Sheldon Pollock

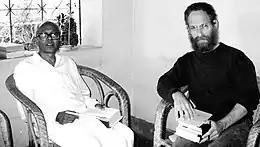
Pollock (at right) with Venkatachala Sastry

Sheldon I. Pollock (born 1948) is an American scholar of Sanskrit, the intellectual and literary history of India, and comparative intellectual history. He is the Arvind Raghunathan Professor of South Asian Studies at Columbia University. He was the general editor of the Clay Sanskrit Library and the founding editor of the Murty Classical Library of India.